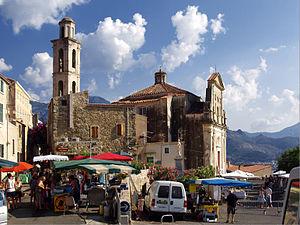
Foire de l'Olivier à Montemaggiore
L'huile d'olive de Corse est protégée par une appellation d'origine contrôlée à la suite d'une enquête diligentée par l'INAO, en 2004, et par une appellation d'origine protégée, au niveau européen depuis 2011. Elle est produite dans les départements des Haute-Corse et de Corse-du-Sud, couvre 2 100 hectares et concerne 297 communes de l'île.
Montegrosso est une commune française située dans la circonscription départementale de la Haute-Corse et le territoire de la collectivité de Corse. Elle est issue de la fusion des villages de Montemaggiore, Lunghignano et Cassano dans les années 1970. Elle appartient à l'ancienne piève de Pino, en Balagne.
La sabine est une variété d'olive cultivée principalement en Corse.